Vadym Boychenko

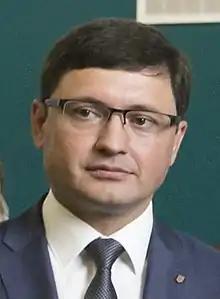
Boychenko in August 2016

Vadym Serhiyovych Boychenko (born 5 June 1977) is a Ukrainian politician who serves as the de jure mayor of Mariupol in Donetsk Oblast, Ukraine since 2015. Boychenko served as mayor during the 2022 Russian invasion of Ukraine and Siege of Mariupol though not inside the city, during which the city has been "completely destroyed", according to President Volodymyr Zelenskyy.